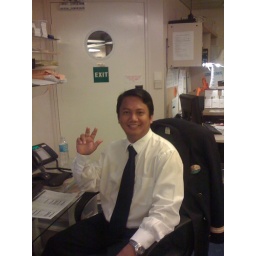
Im at my desk in the office